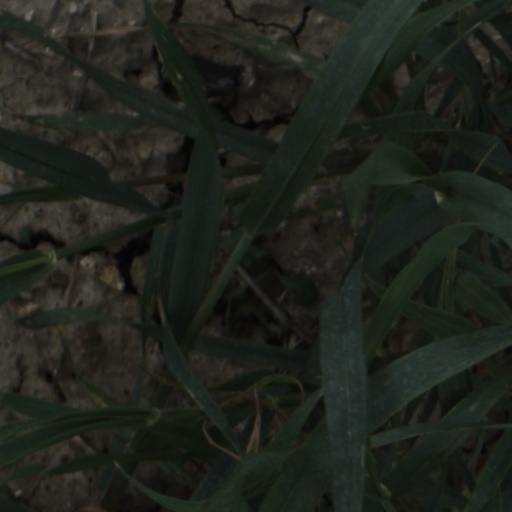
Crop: wheat